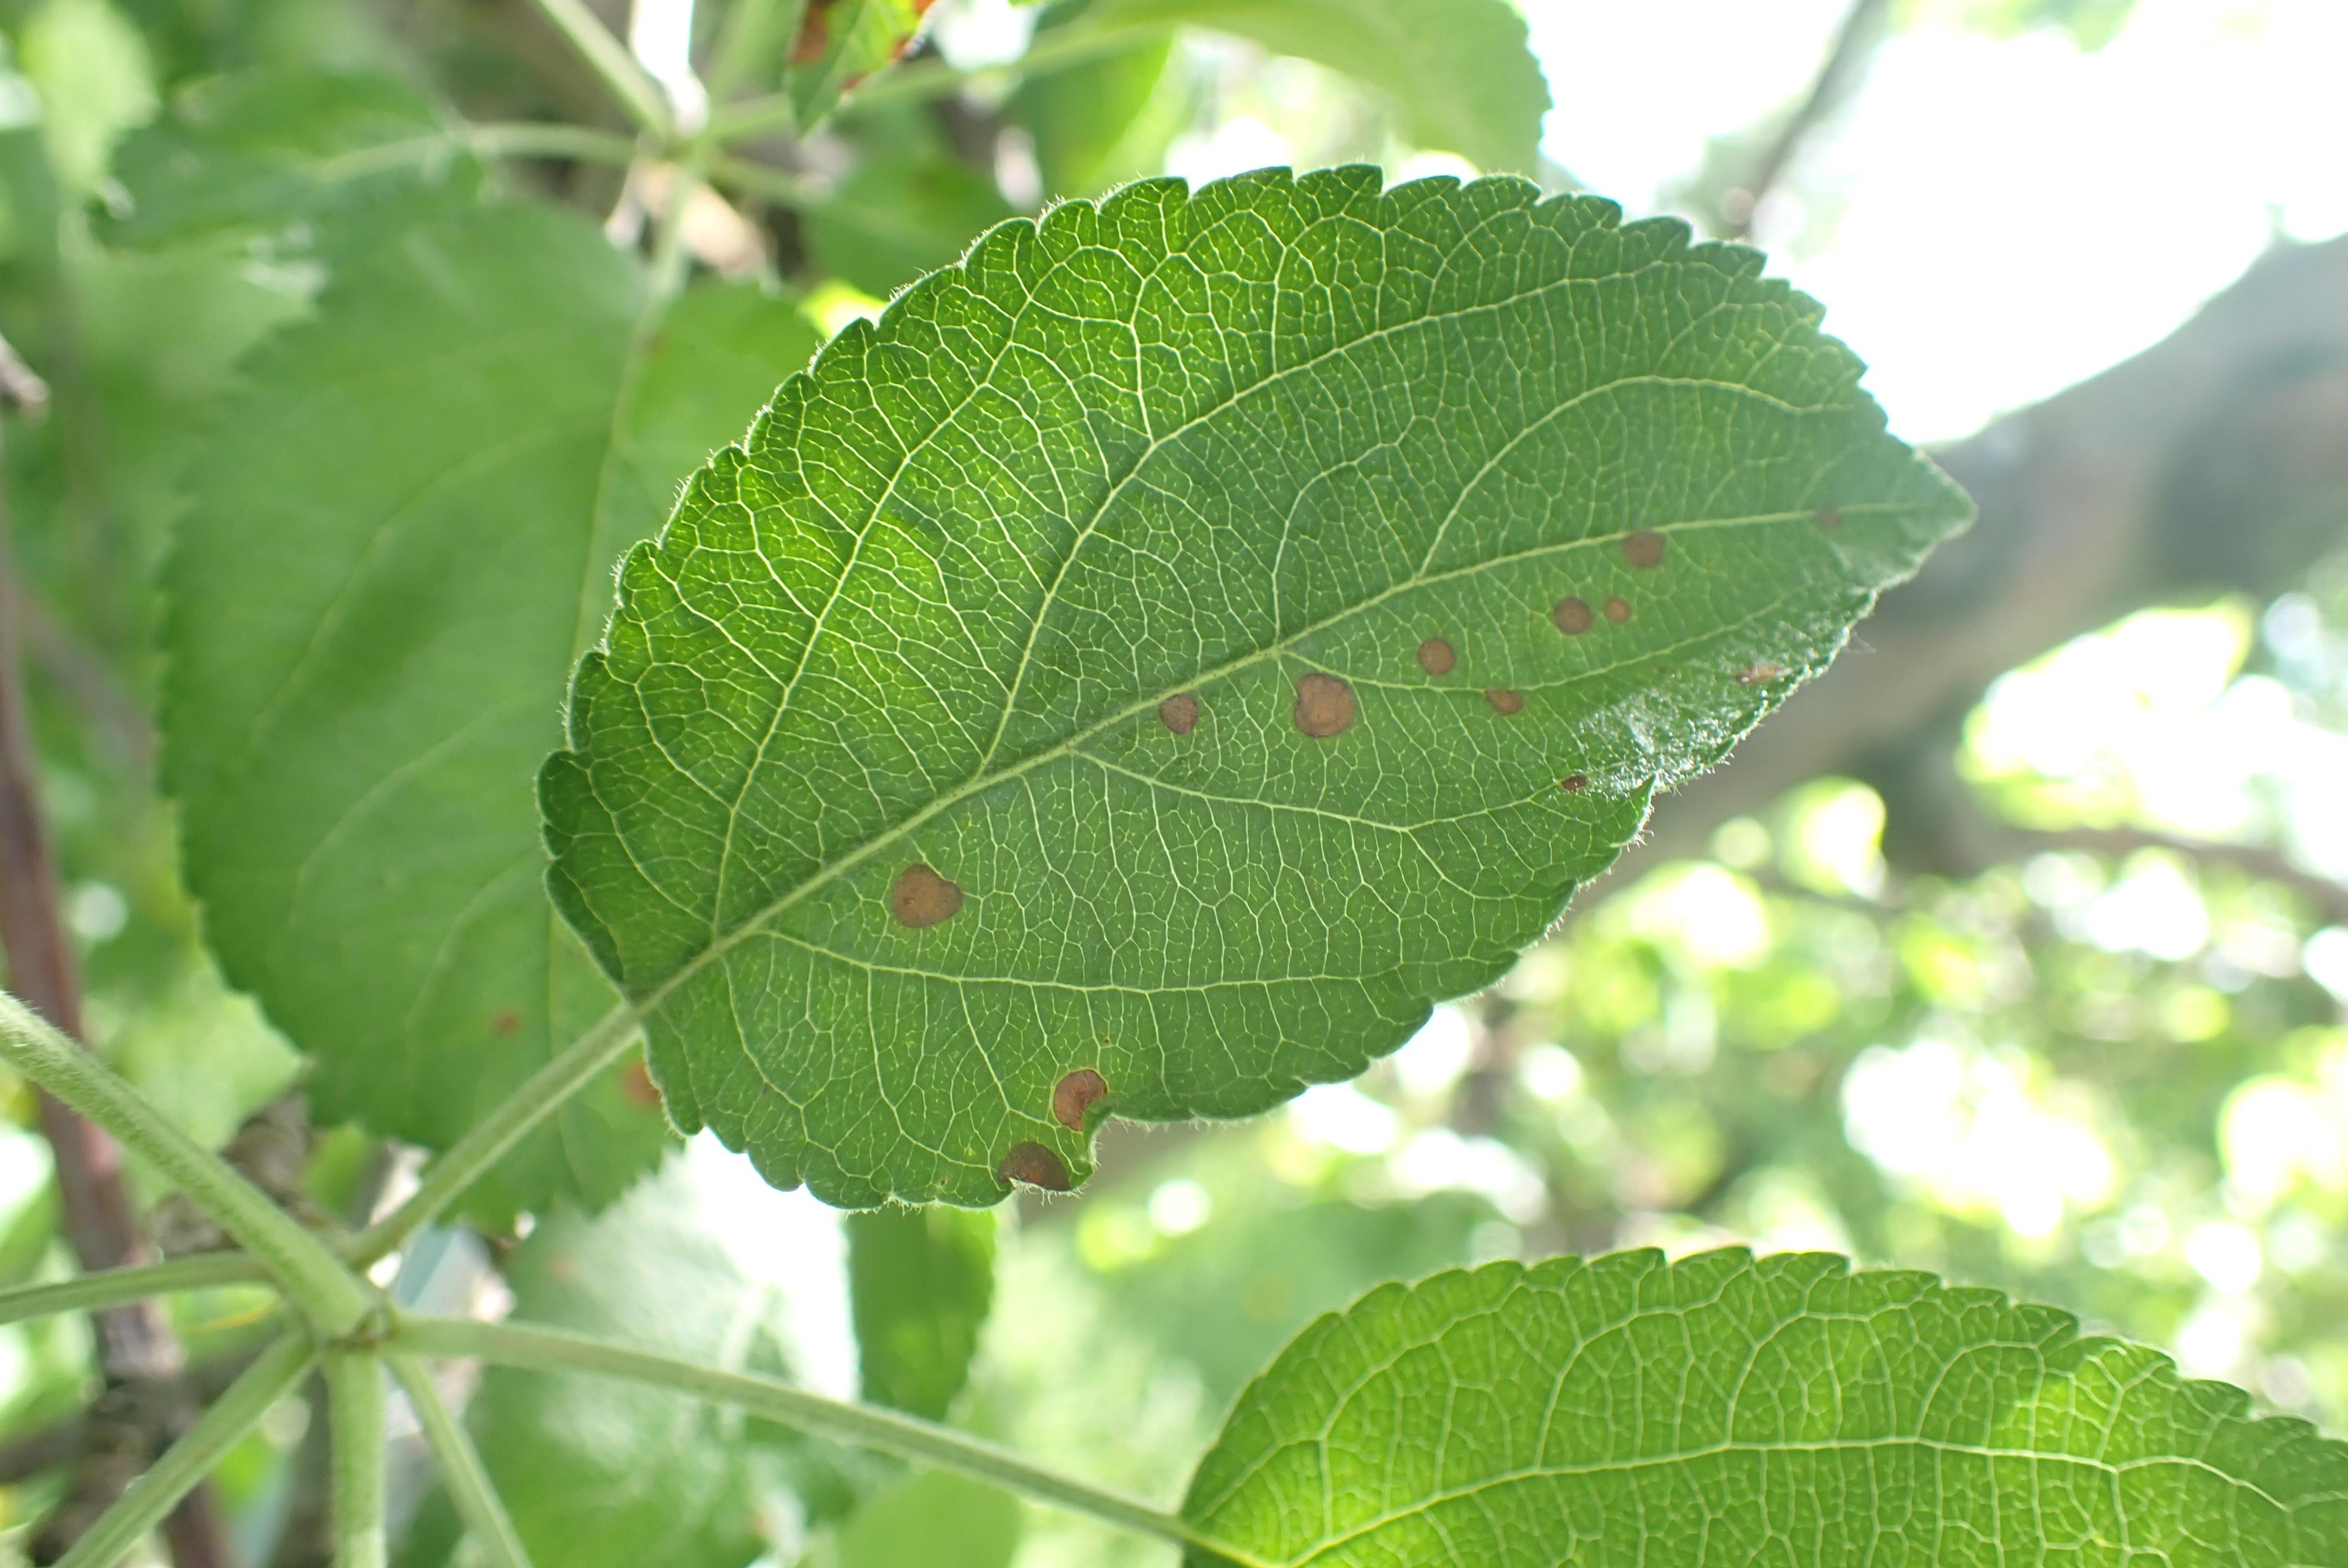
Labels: frog_eye_leaf_spot